Birkenhead Library

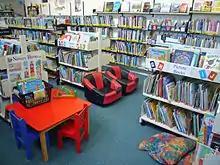
Public space in the Children's section of the temporary Birkenhead Library when it was located in the Leisure Centre.

The library has also tried to provide public space for various activities, such as study and leisure reading, though its history is marked by a struggle to do this consistently. The lack of space meant the popularity of the original library was something of an embarrassment. The 1968 building was more spacious, especially after later alterations. 1973 saw the addition of the mezzanine floor; and 1993, the addition of a Young Adult room, as well as a Large Print lounge. However, there was little room for much expansion, which led to the curtailment of some service development. This was one of the reasons for the new building project started in 2005. The temporary location in the Leisure Centre, offered two tables in the magazine-newspaper-computer area, along with a few sofa chairs. The Children's section also had some seating (pictured). But, after pressure from Cr Hartley the children's play equipment was cut back by more than half. The original costs was to spend $80,000 on the children and the final cost was only $30,000 and the landscaping was also slashed, a reduction that is reflected in the final arrangements.